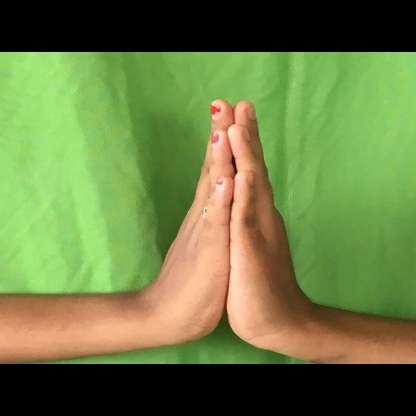
Mudra: Anjali